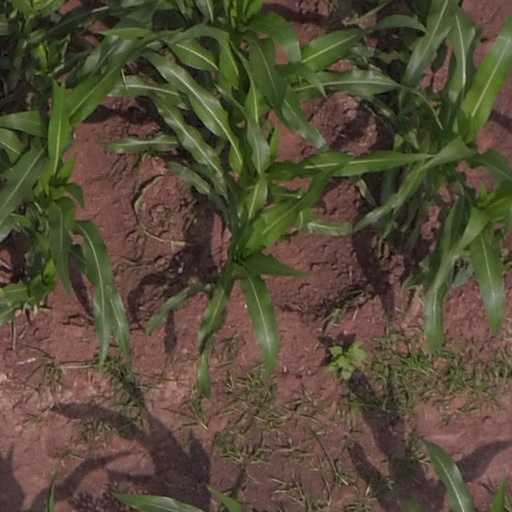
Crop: maize; corn